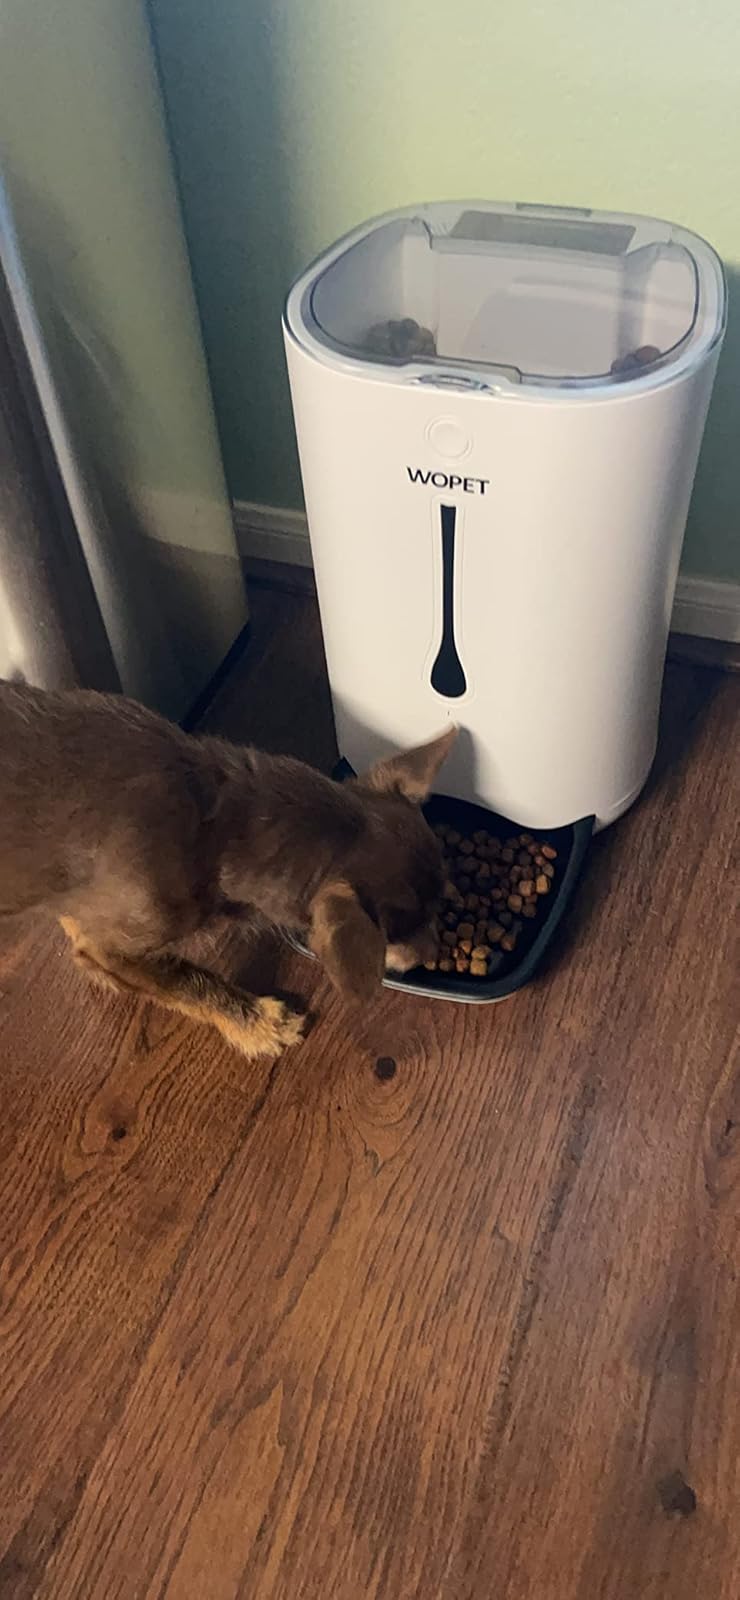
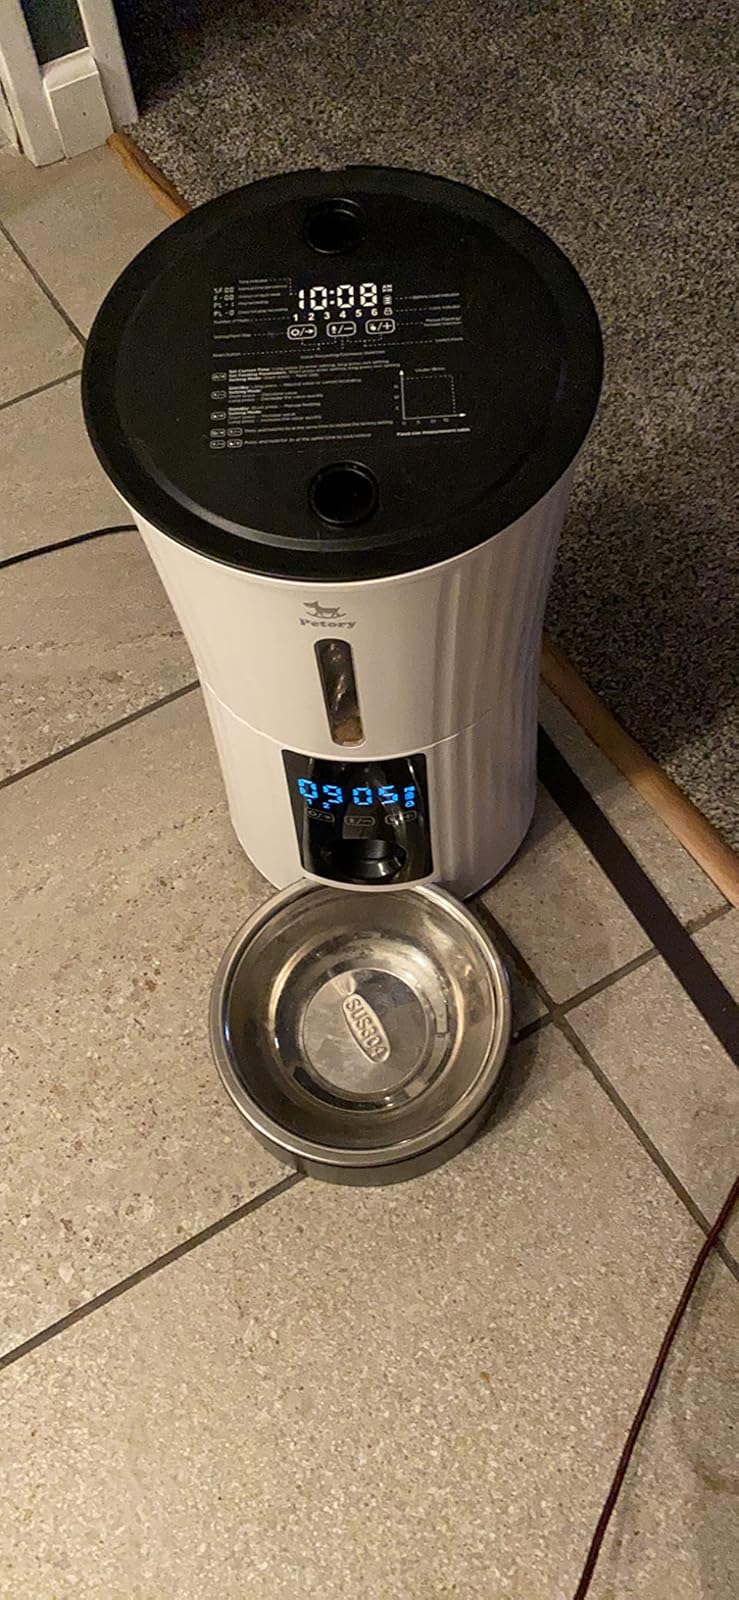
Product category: items_feeder
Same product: no